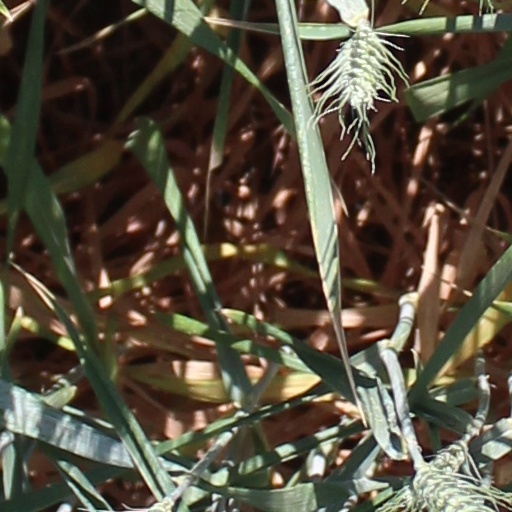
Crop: wheat